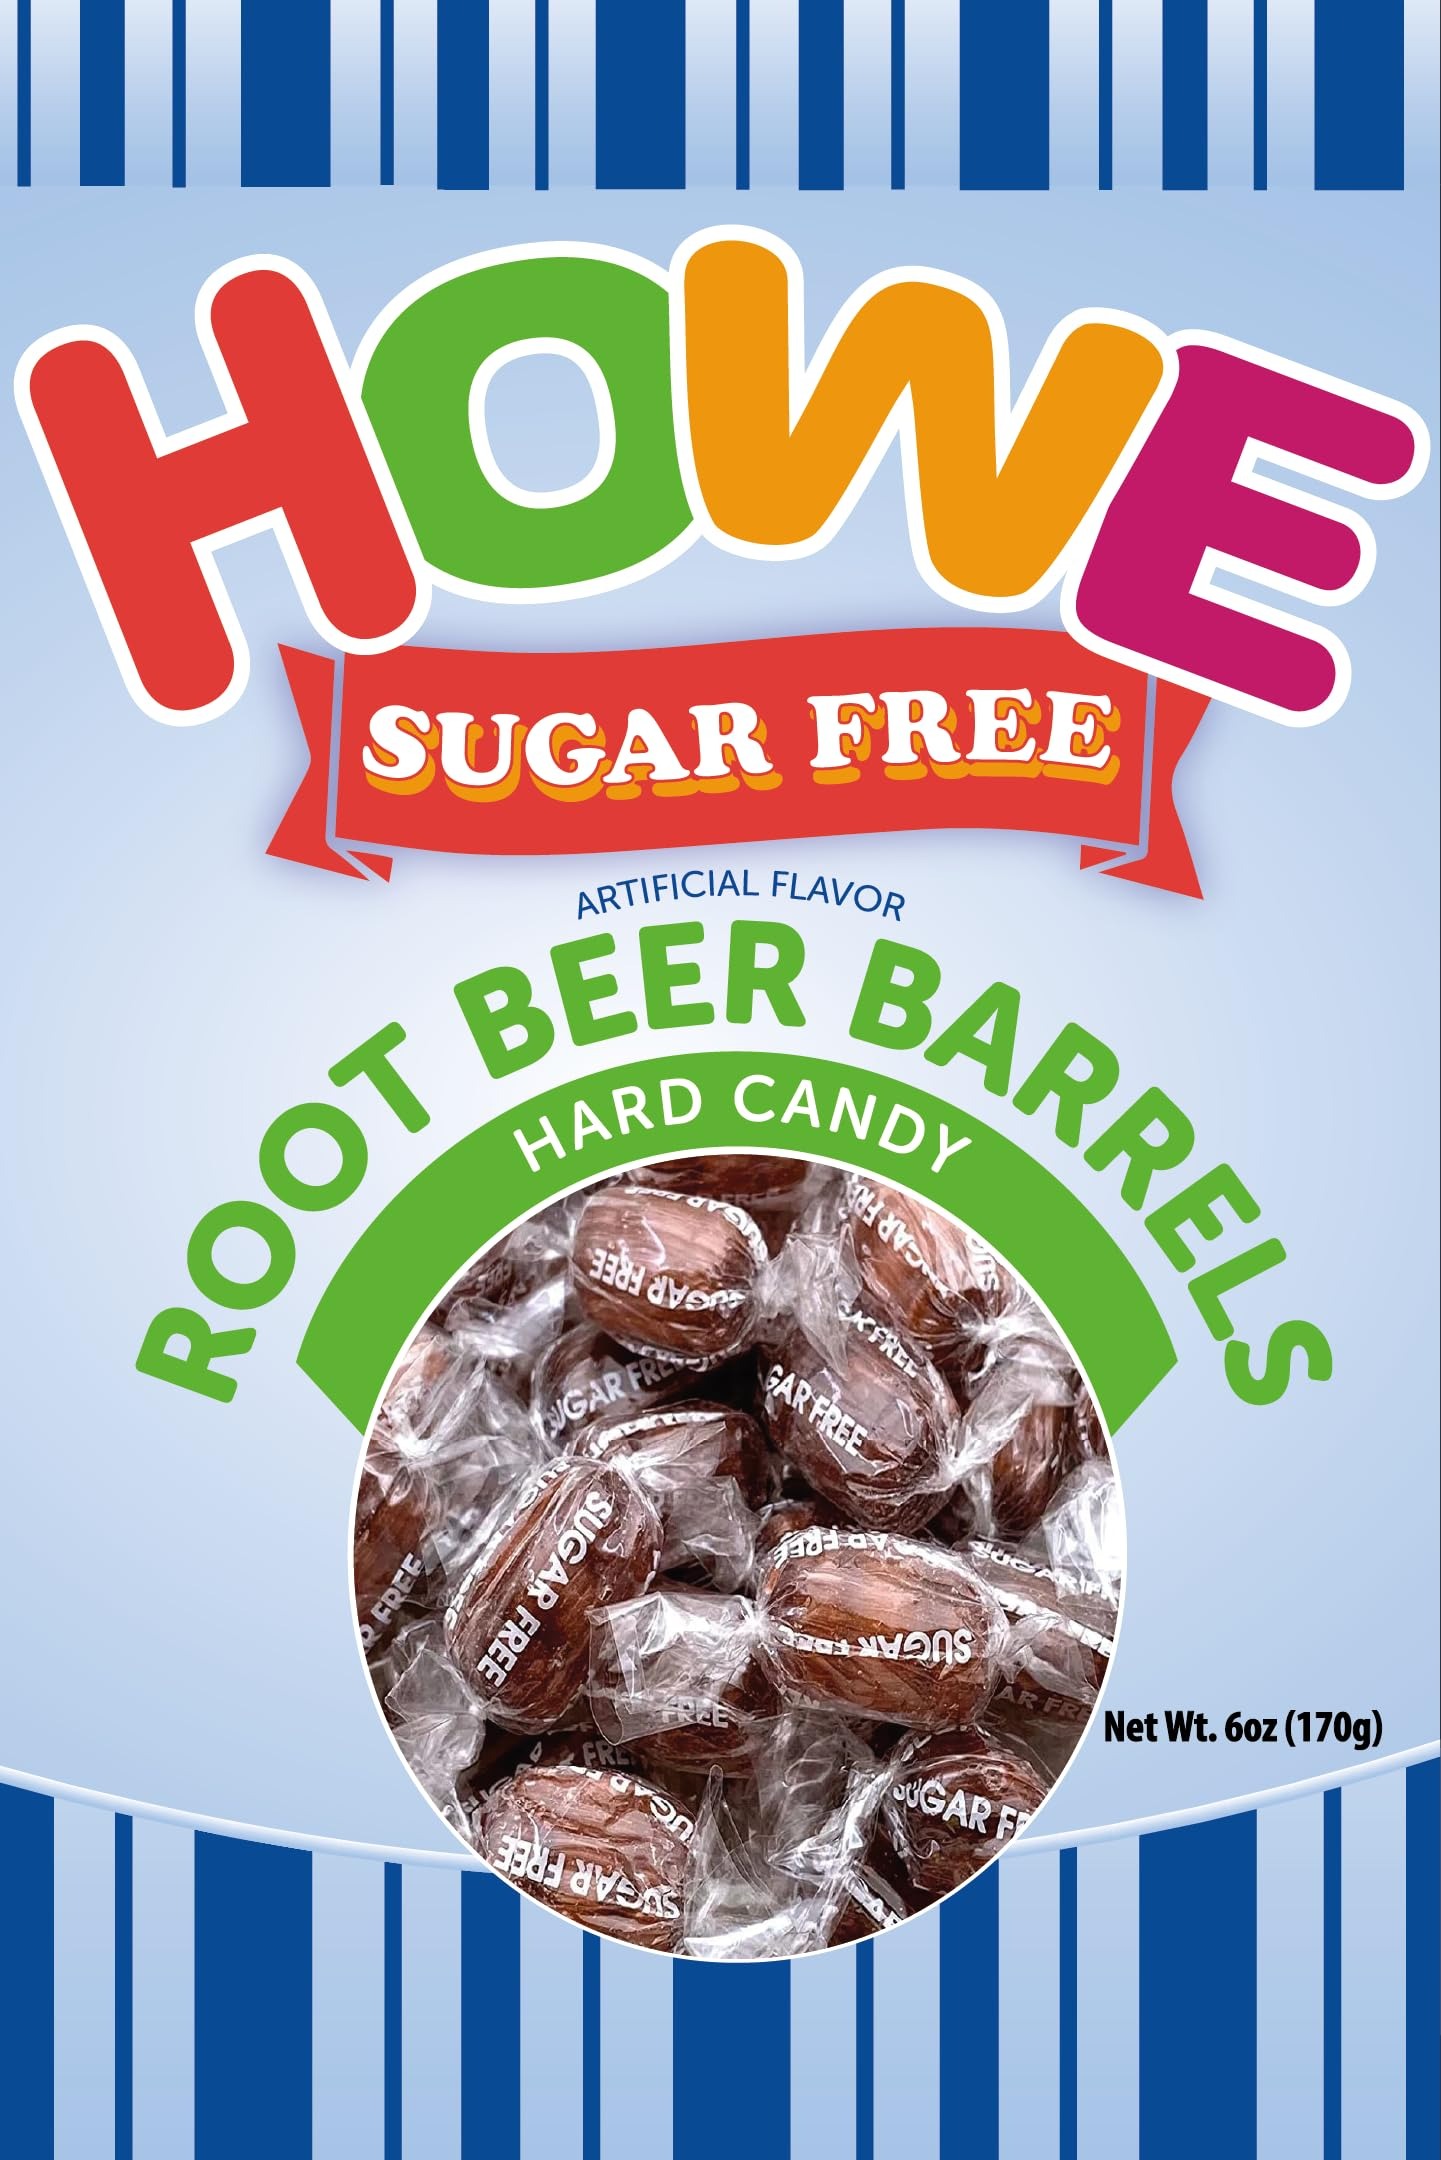
Item Name: Howe Sugar Free Root Beer Barrels, Hard Candy 6 oz Bag
Bullet Point 1: Contains one 6 ounce Bag
Bullet Point 2: Individually wrapped sweet treats
Bullet Point 3: Packaged by The Howe Company
Bullet Point 4: Hard Candy
Product Description: These Howe Sugar Free Root Beer Barrels are individually wrapped and packed full of that classic root beer flavor we all love. The flavor is a crisp, classic root beer flavor in traditional barrel shaped hard candies all while being a great tasting sugar free alternative. These are sure to be a hit between you and your friends and a must have addition to your candy dish.
Value: 1.0
Unit: Count

Price: 8.02